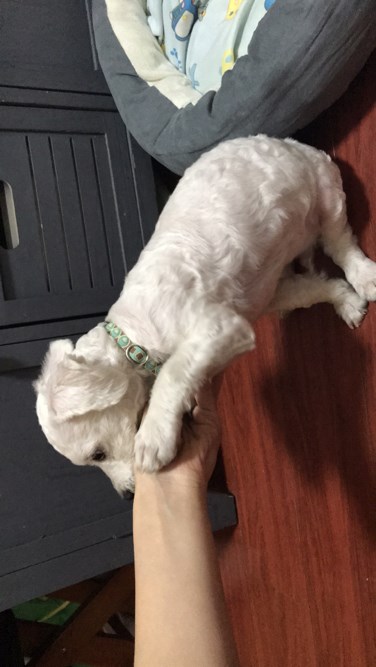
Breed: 3083-n000117-Bichon_Frise